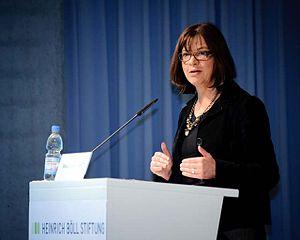
La primaire européenne verte est une élection primaire organisée par le Parti vert européen afin de désigner ses têtes de liste pour les élections européennes de 2014. Elle est ouverte à l'ensemble des habitants de l'Union européenne de plus de 16 ans et a lieu en ligne entre novembre 2013 et janvier 2014.